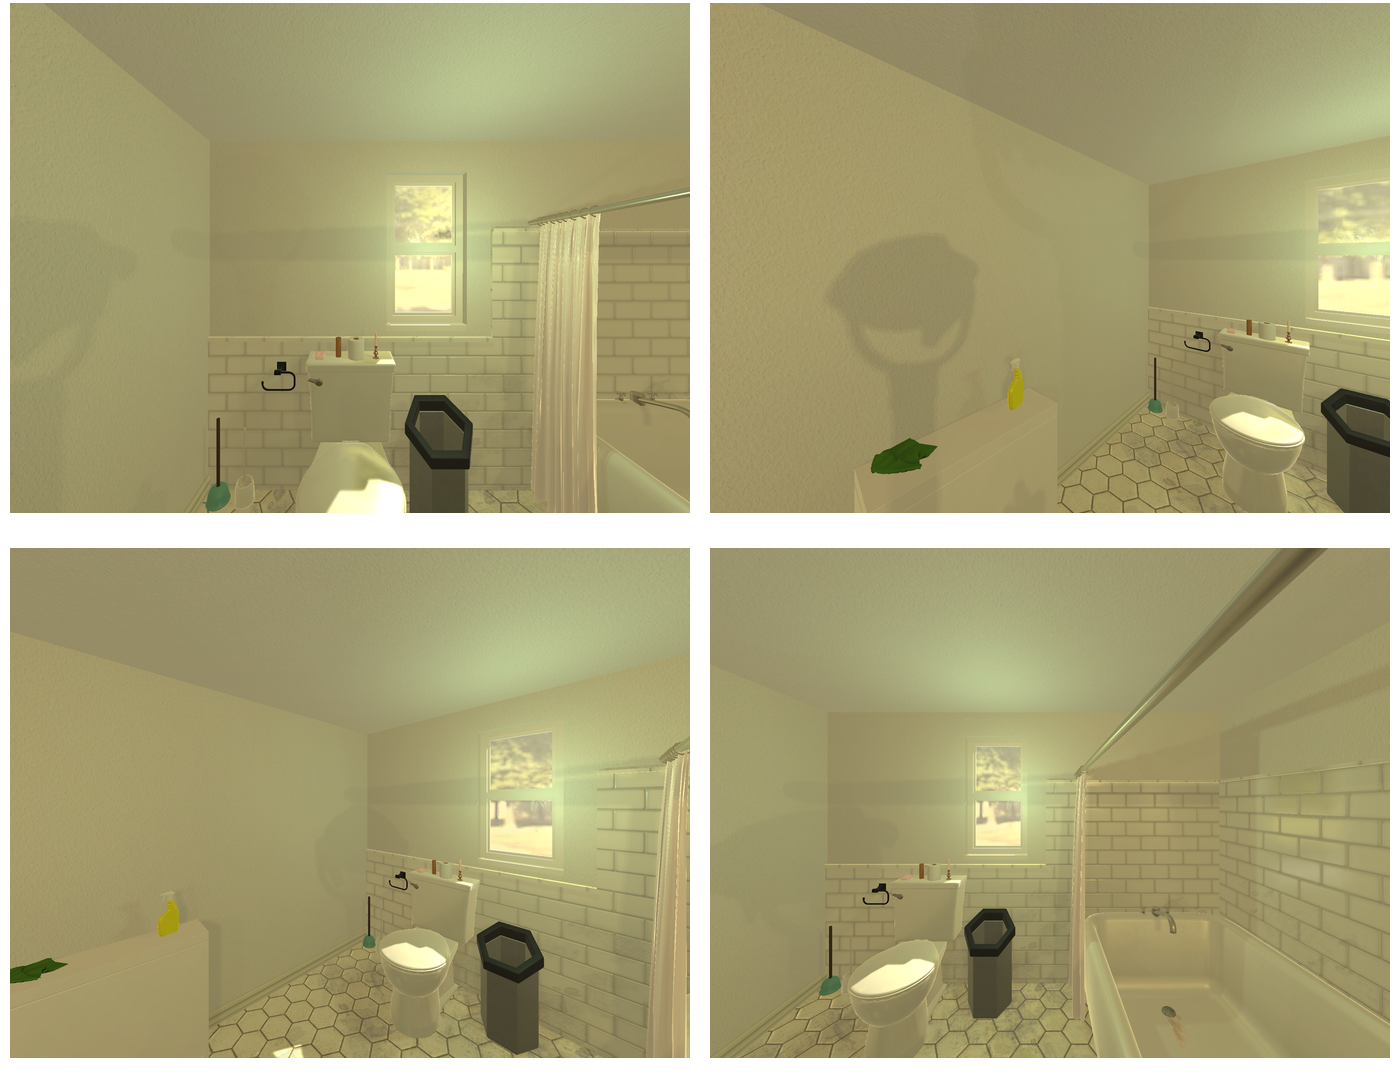Task instruction: Flush the toilet.
Answer: {"task_instruction": "Flush the toilet.", "nodes": ["handle", "toilet"], "edges": [{"functional_relationship": "control", "object1": "handle", "object2": "toilet", "spatial_relations": ["left_of", "higher_than", "behind"], "is_touching": true}], "action_type": "open", "function_type": "special_function"}